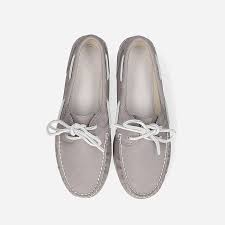
Label: Boat